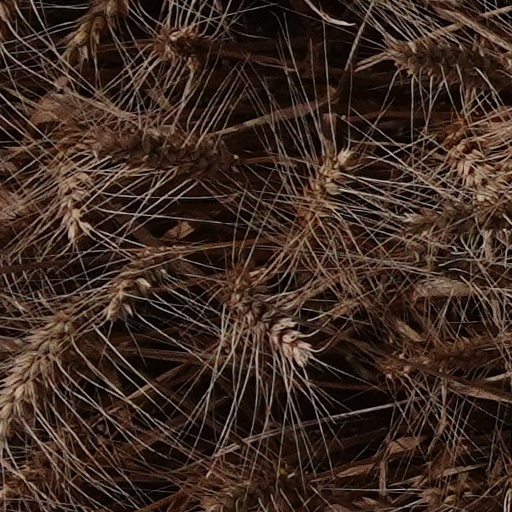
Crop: wheat